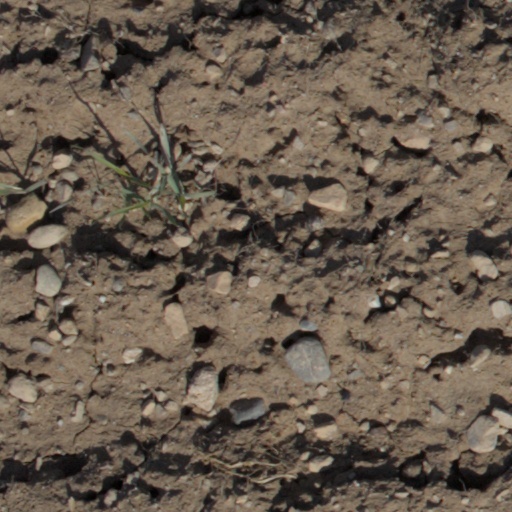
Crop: wheat